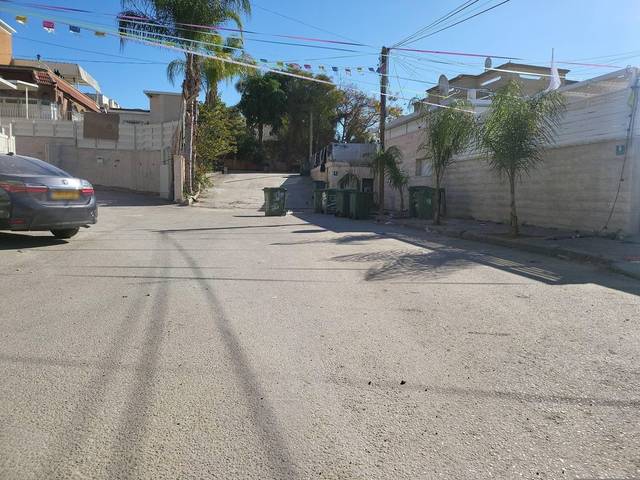
Region: Israel
Coordinates: 31.387, 34.737